Jambuvijaya

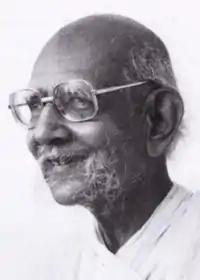

Jambuvijaya (1923–2009), also known as Muni Jambuvijayji Maharajsaheb, was a monk belonging to the Tapa Gaccha order of Śvetāmbara sect of Jainism. He was known for his pioneering work in research, cataloguing and translations of "Jain Agamas" and ancient texts. He was responsible for discovering and publishing many ancient Jains texts lying in different forgotten Jain "jnana bhandaras" (ancient Jain libraries). He was a disciple of Muni Punyavijay. Both Muni Punyavijay and Jambuvijay worked all their life in the compilation and publication of ancient Jain Agama literature and cataloguing ancient Jain jnana bhandaras. Muni Jambuvijay was a scholar who devoted his entire life to critically editing Jain scriptures.